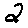
Label: 2